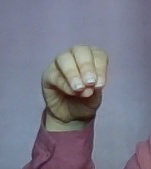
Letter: ha